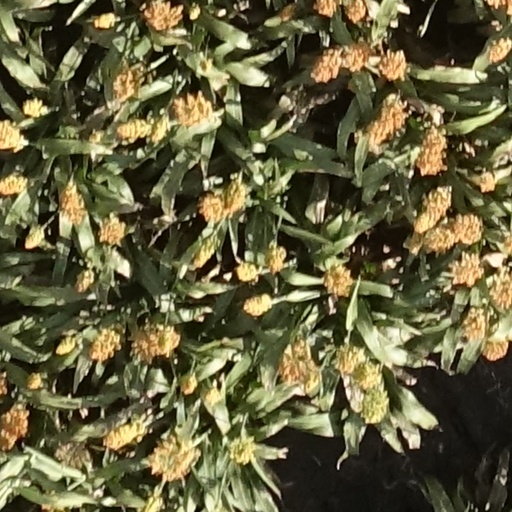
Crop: sorghum